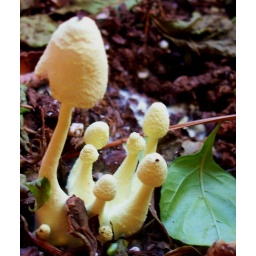
My hubby got this pepper plant in a pot from his grandma..........it came with shrooms!!!!